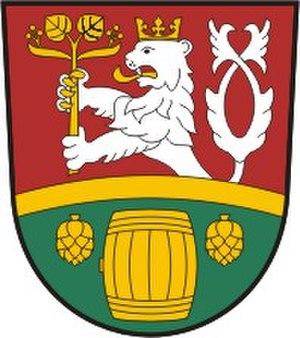
Pivkovice est une commune du district de Strakonice, dans la région de Bohême-du-Sud, en République tchèque. Sa population s'élevait à 73 habitants en 2017.